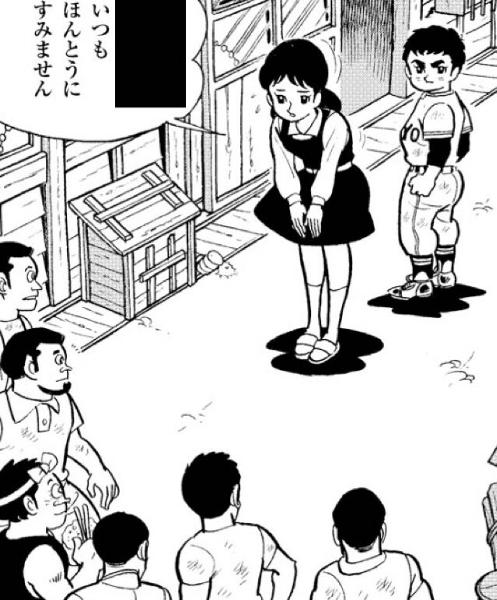
回答: 今日のちゃぶ台は終了しました